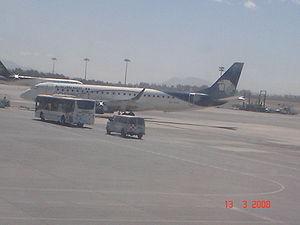
L'Aéroport international de Guadalajara Miguel Hidalgo y Costilla, a été inauguré en 1966 et est situé à 16 kilomètres du centre de la ville de Guadalajara, Jalisco. En 2014 il a reçu à 8 733 500 passagers, alors qu'en 2015 il a reçu à 9 790 800 passagers, ce que représente un accroissement de 9.6% depuis 2012. Il est le troisième aéroport le plus utilisé du Mexique, après l'Aéroport international de Mexico et de l'Aéroport international de Cancun et le second en des termes de charge aérienne.